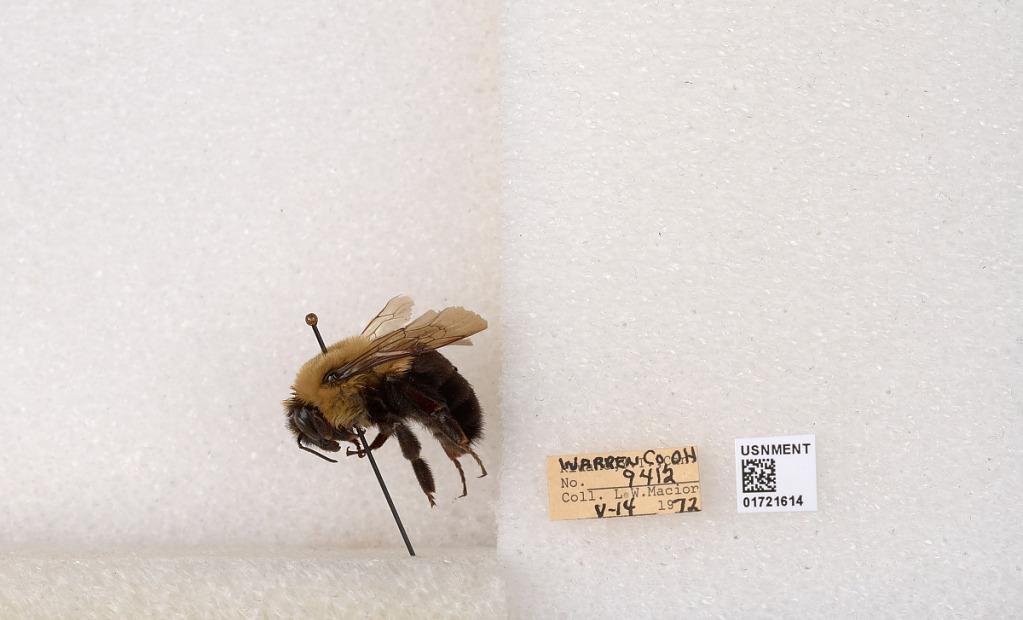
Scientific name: Bombus impatiens Cresson
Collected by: L. Macior
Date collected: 1972-5-14
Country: United States
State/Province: Ohio
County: Warren
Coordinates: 39.4276, -84.1668